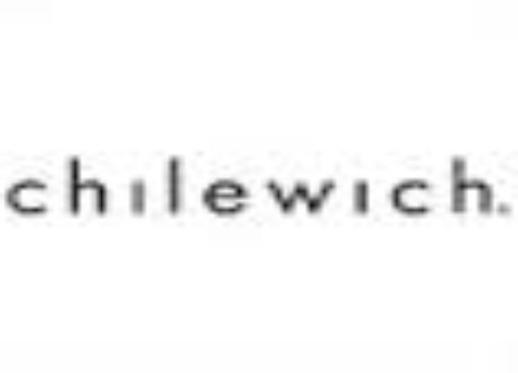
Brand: chilewich
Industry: Clothes